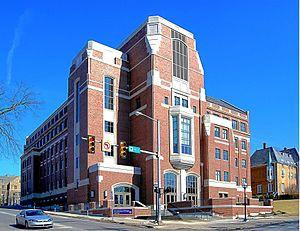
La Gerald R. Ford School of Public Policy ou Ford School est une école d'administration publique de l'Université du Michigan localisée à Ann Arbor dans le Michigan aux États-Unis. Fondée en 1914, elle porte le nom du président américain Gerald Ford depuis 1999, ce dernier ayant été diplômé en 1935 à l'université du Michigan.